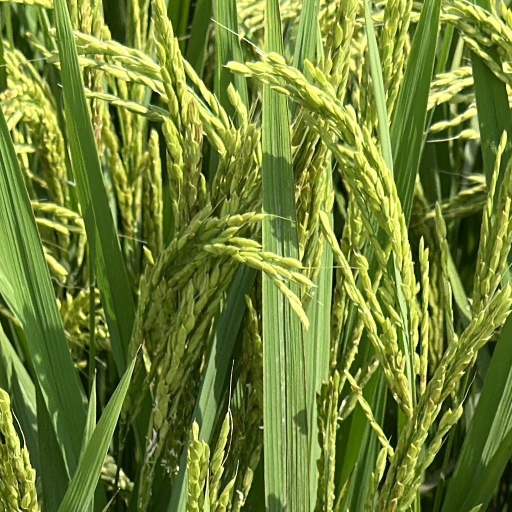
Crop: rice